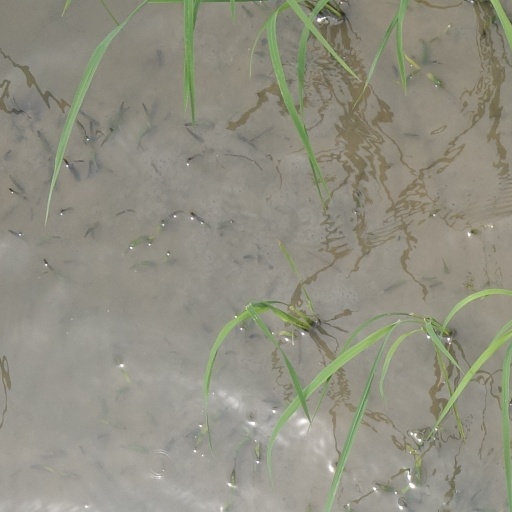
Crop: rice